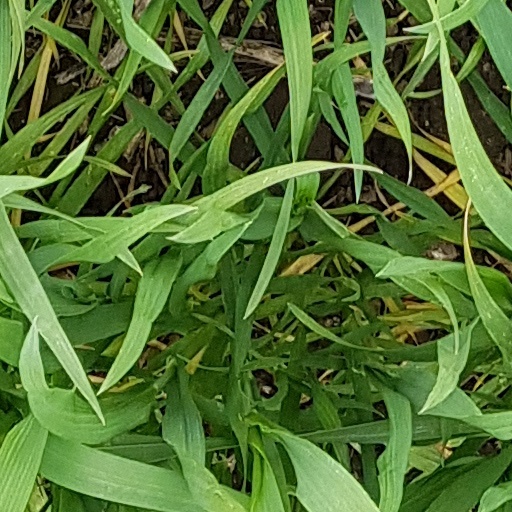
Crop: wheat